Camp Haan

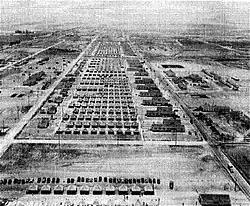
Camp Haan in 1943

Camp Haan was a US Army training camp built in 1940, near March Air Force Base in Riverside County, California Camp Haan was opened in January 1941 as a training camp for Coast Artillery Antiaircraft gunners. The 8,058 acres camp was about four miles by three miles with tent housing. The camp was named after Major General William George Haan of World War I. By the end of 1941, the camp had a wood service building, 28 miles of streets, five chapels, and a hospital. The first troops trained were sent for the defense of Los Angeles and San Francisco. The Attack on Pearl Harbor and the Battle of Los Angeles–Bombardment of Ellwood had put all of California on high alert. The Army Service Depot was added to the camp in March 1942. The site of the former Camp Haan is next to California Interstate 215 at the Van Buren Boulevard exit.